Cave Johnson Couts

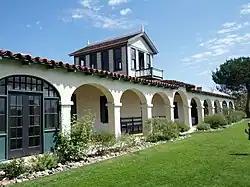
The Rancho Guajome Adobe (built 1852–1853) is the second oldest building in Vista.

In October 1851, Couts resigned his Army commission. He was then appointed a colonel as the aide de camp, or personal assistant, of Governor John Bigler. After retiring from the Army, he lived in old San Diego and became a county judge (of the "Judges of the Plains"). In 1851, Couts was second-in-command of the volunteer force that suppressed the Indian Garra Revolt and was elected Justice of the Peace from 1853 to 1863. In June 1853, Indian Affairs Superintendent Edward Fitzgerald Beale appointed Couts as an Indian subagent to the agent and neighboring ranchero Benjamin Davis Wilson upon the latter's recommendation. On August 10, 1856, Couts briefly became a special Indian agent. He checked up on the Indigenous people in San Diego County and wrote reports on their status and possible improvement to the Commissioner of Indian Affairs. At the Mission San Luis Rey de Francia and Rancho Monserate, he became the supervisor of the indigenous people there and employed 300 of them in construction jobs.